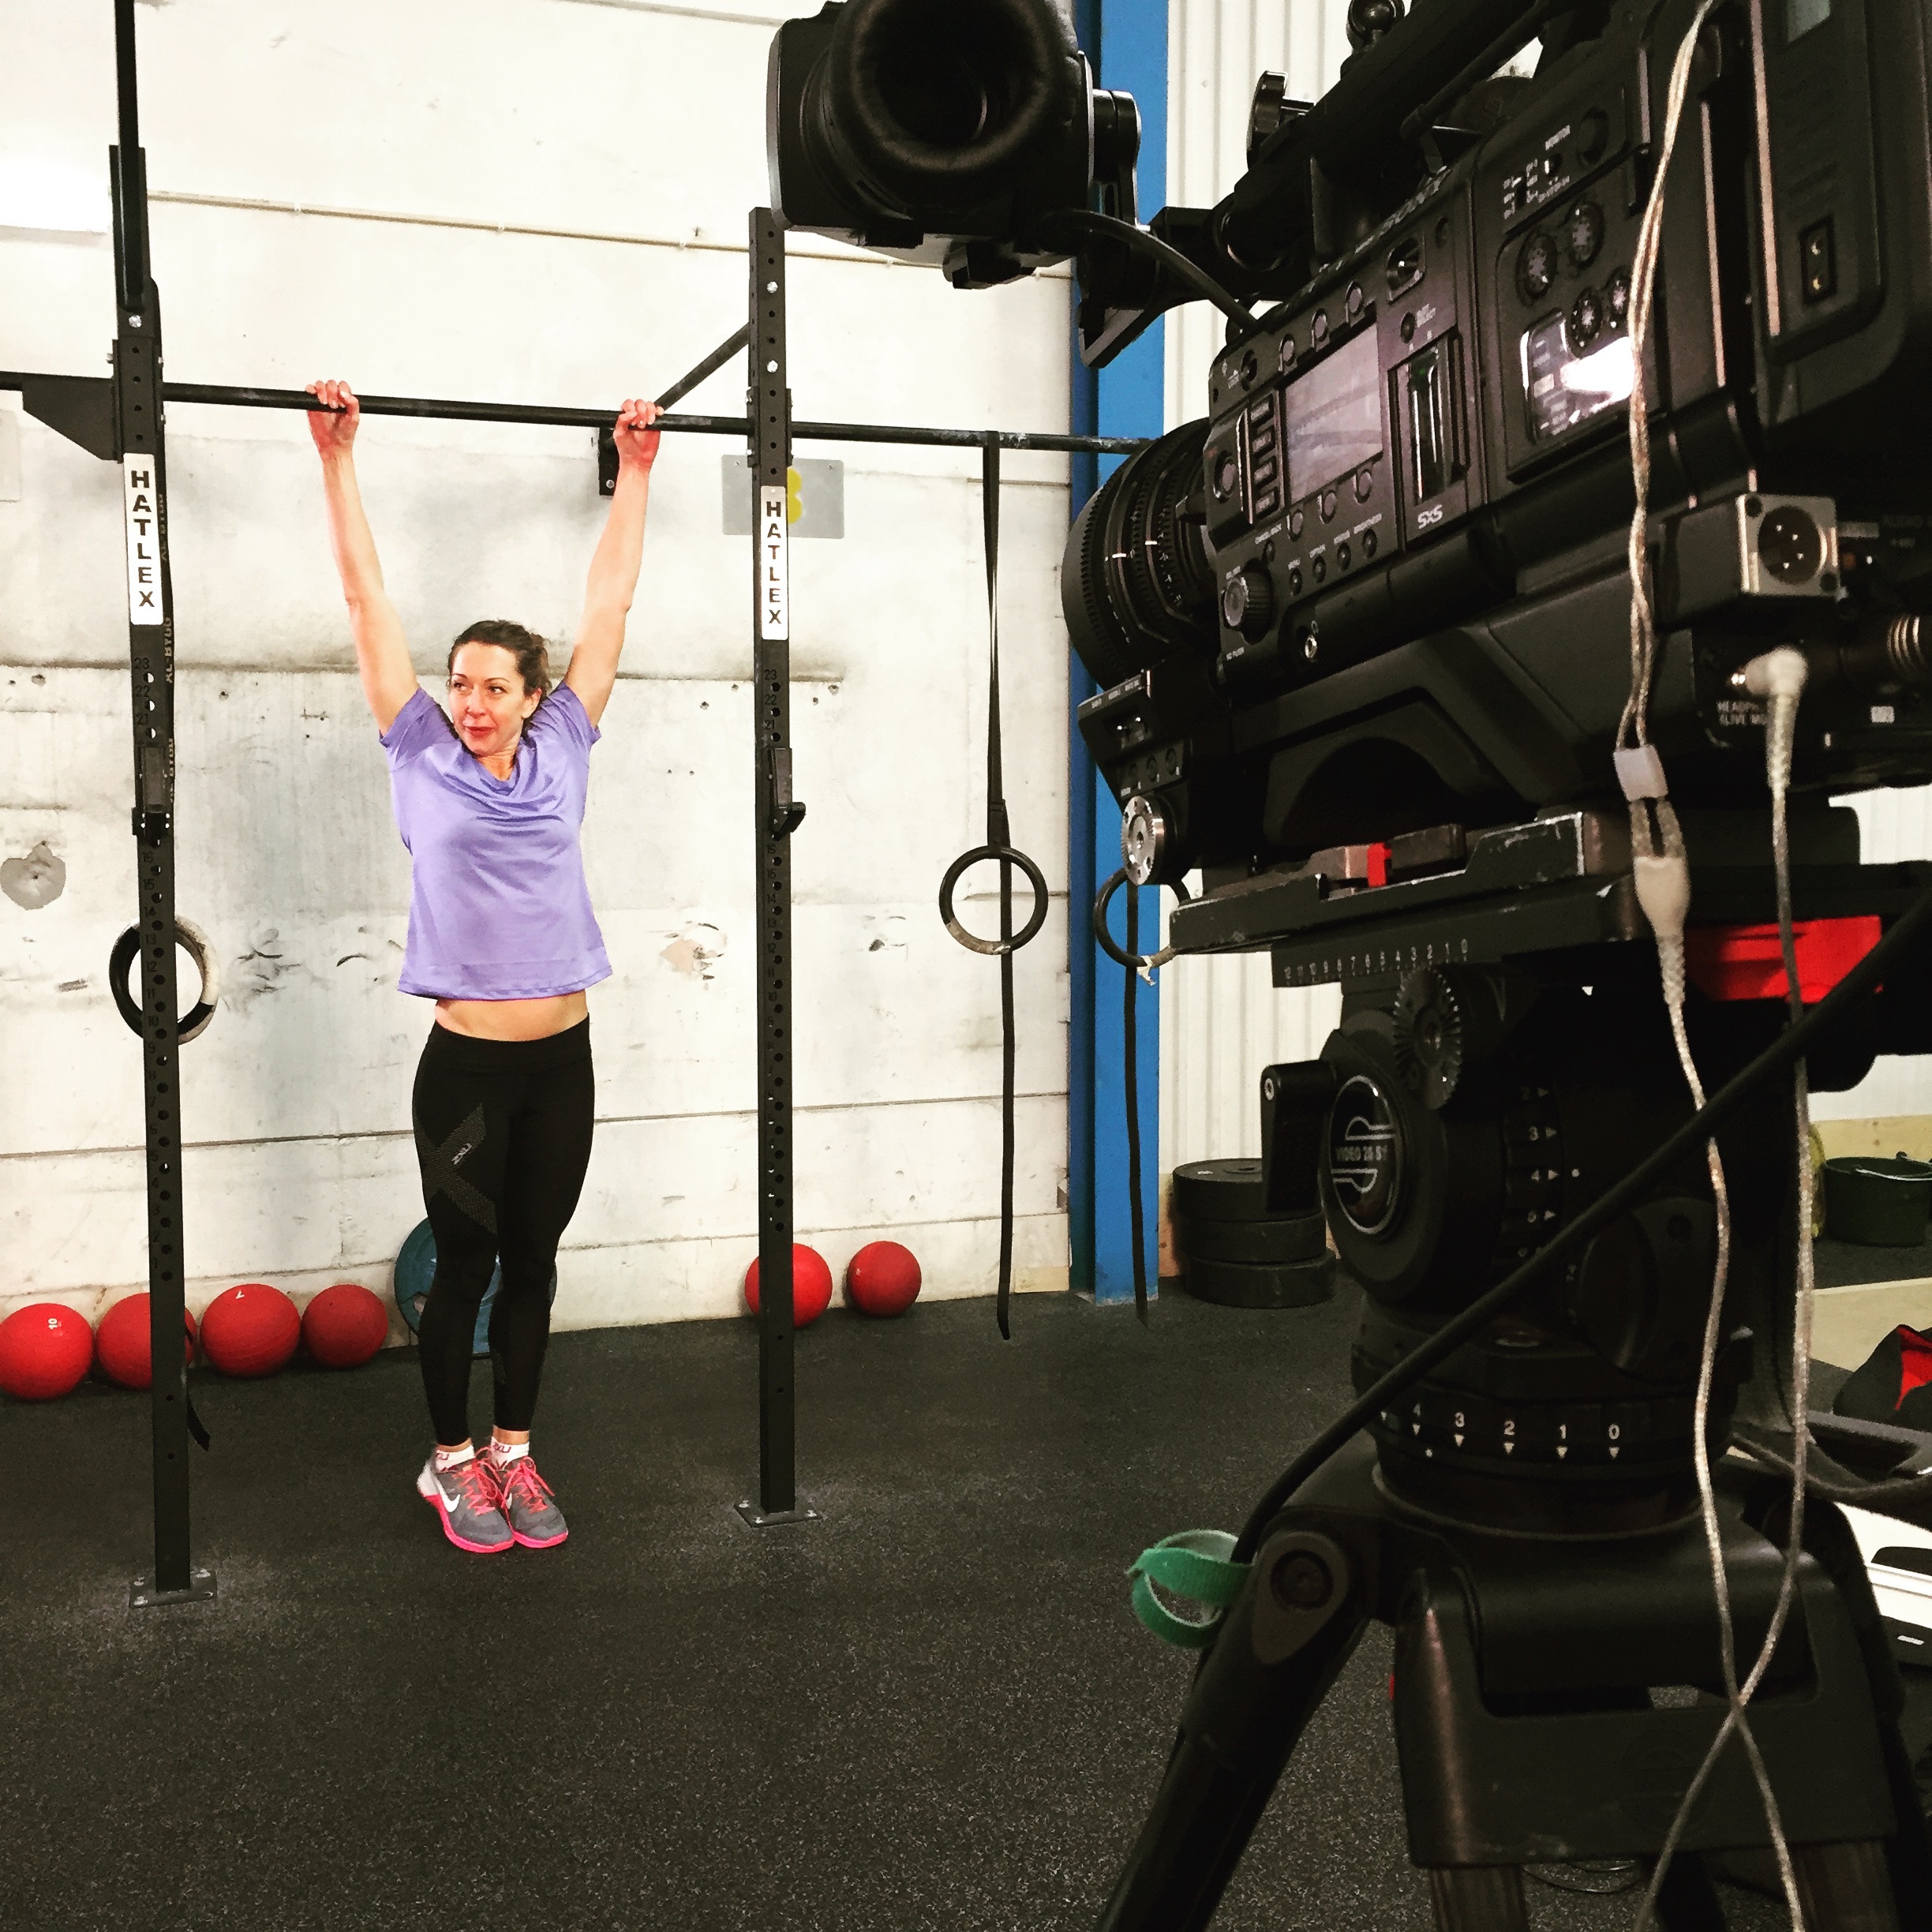
structure, girl, camera, training, tv, room, sports, results, strength training, crossfit, sport venue, physical fitness